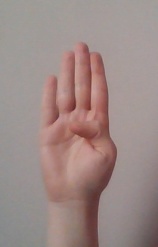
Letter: kaaf